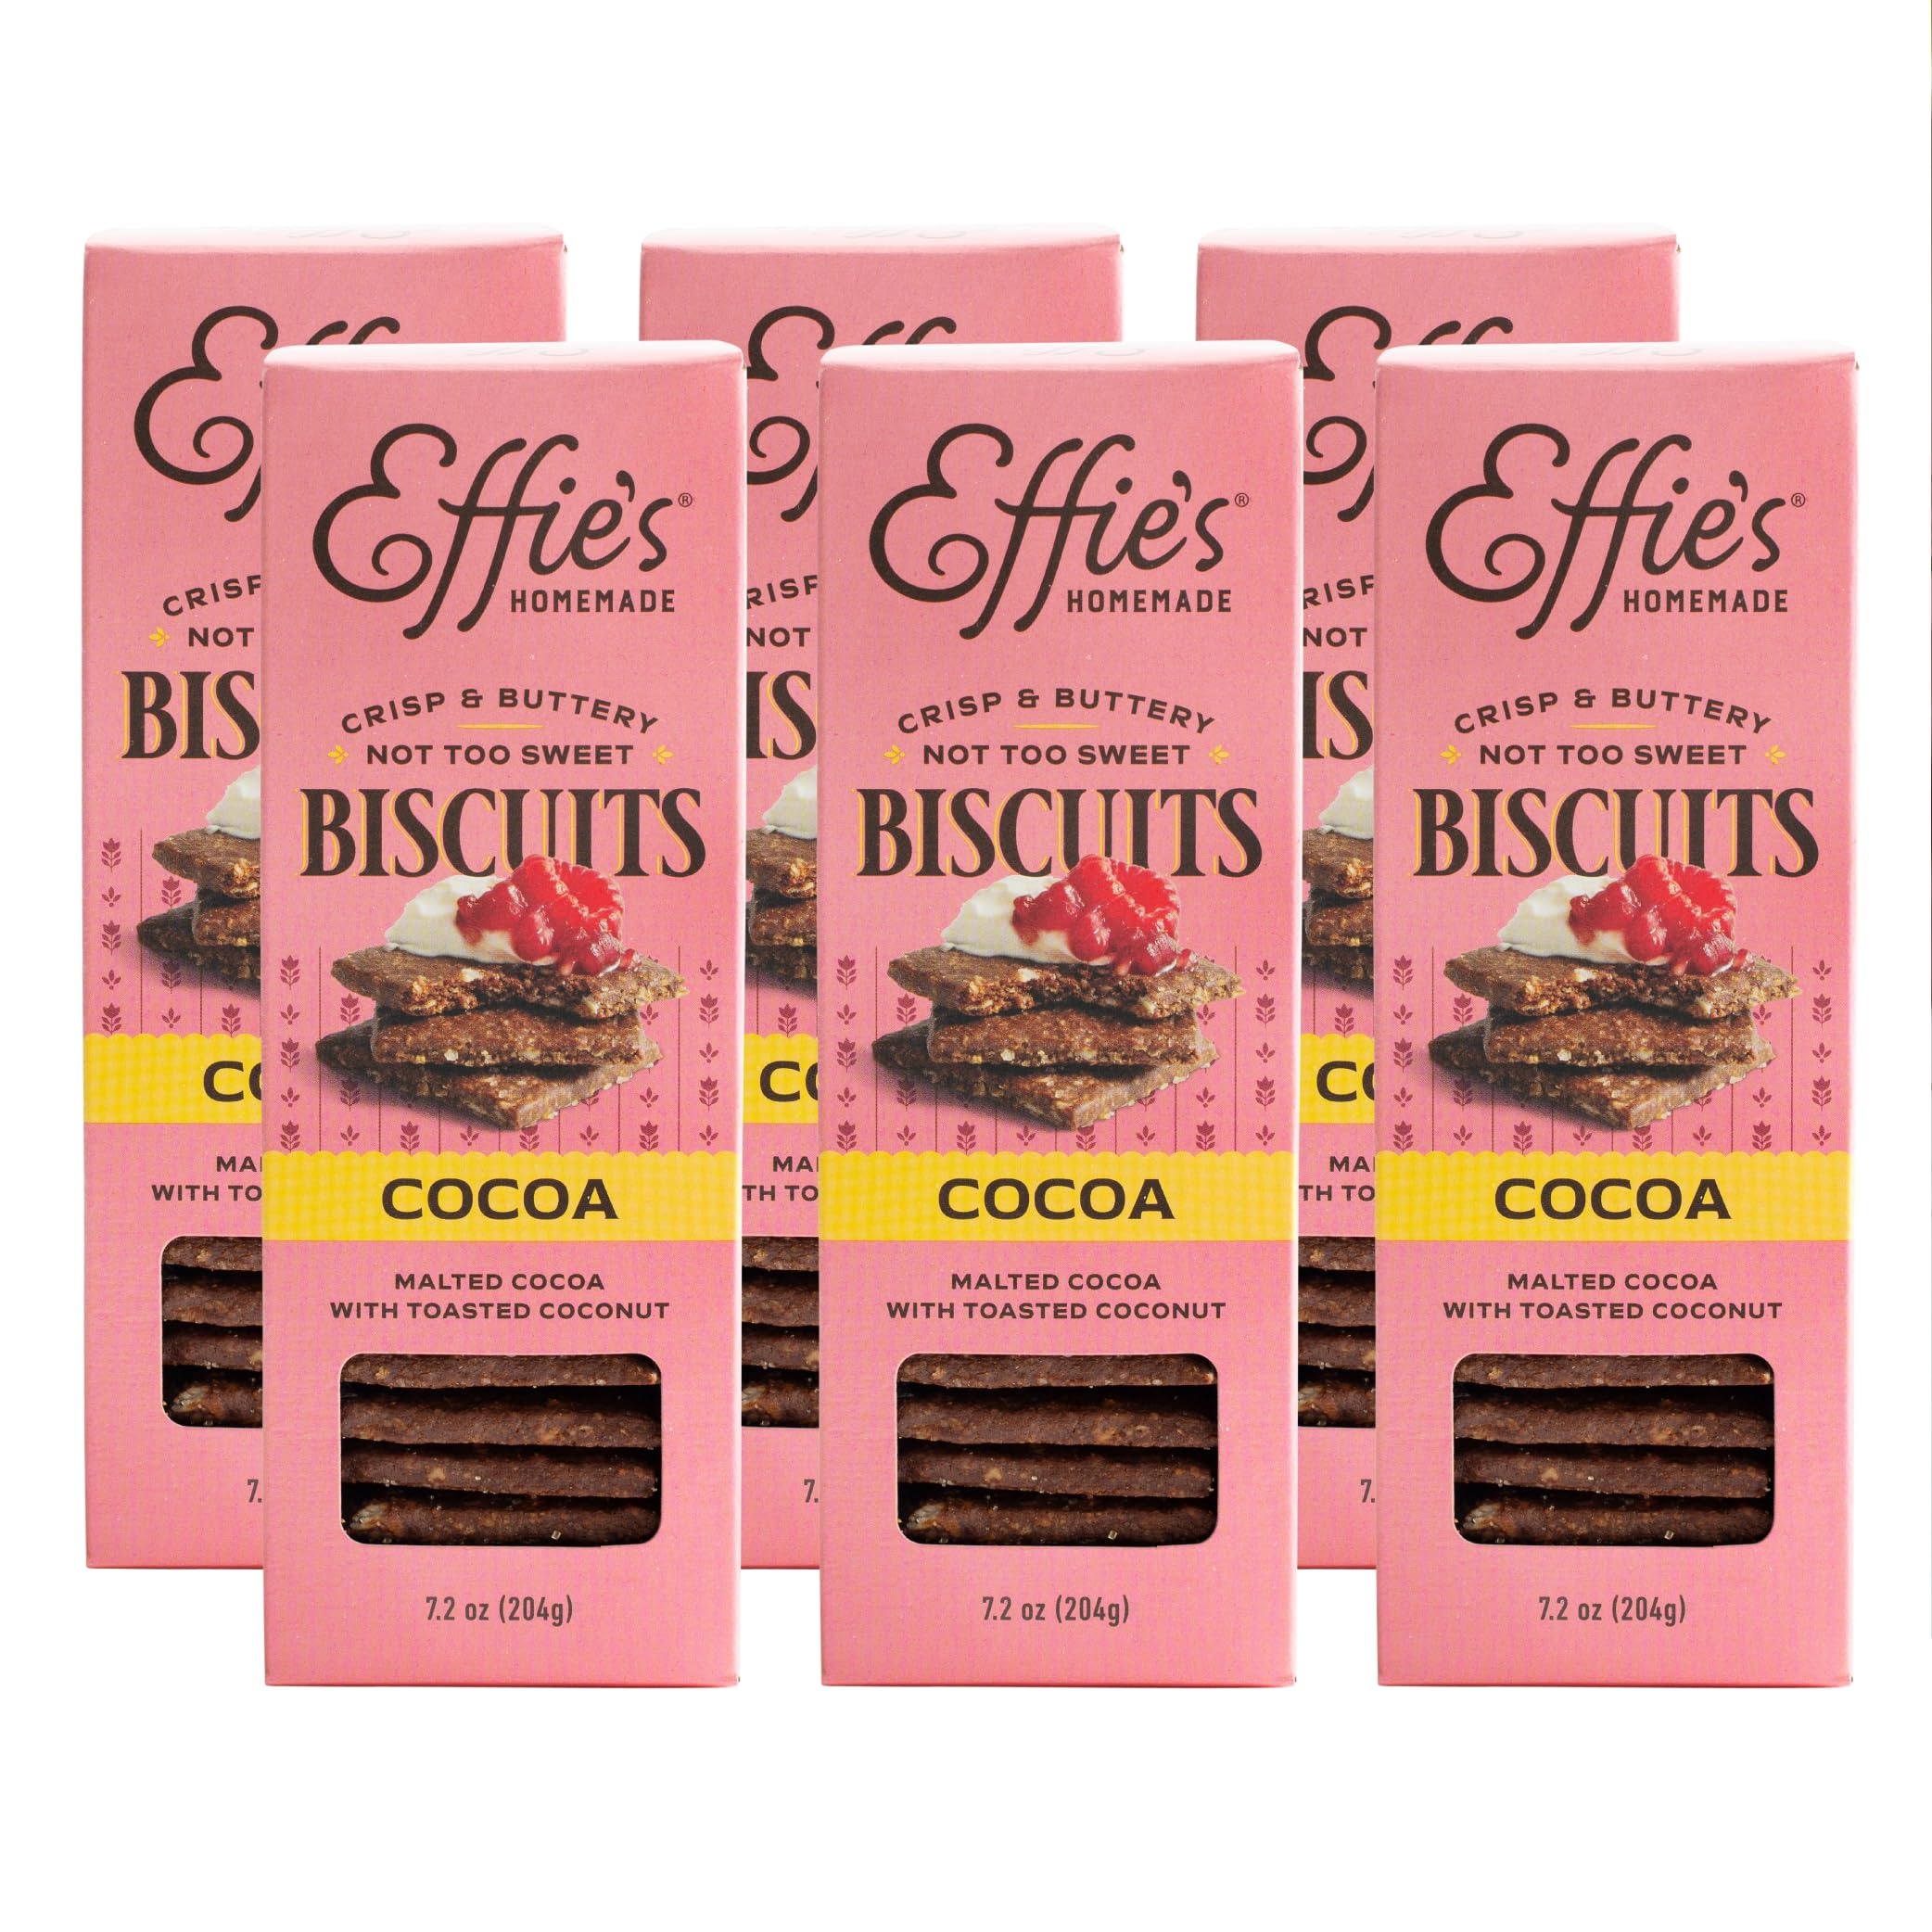
Item Name: Effie's Homemade Biscuits - Cocoa - 6 Pack
Bullet Point 1: CLASSIC COCOA: Malted cocoa with crisp layers of oats and toasted coconut. Top with a dollop of mascarpone and fresh berries or a bright marmalade.
Bullet Point 2: BEHOLD THE BISCUIT: All of Effie's Homemade Biscuits are lightly sweet with a bright finish of salt. They're more refined than a cookie and more dynamic than a cracker.
Bullet Point 3: QUALITY INGREDIENTS: Every Effie's Biscuit is made with natural ingredients and real butter, and none of Effie's oats and/or oat products are treated with glyphosate.
Bullet Point 4: INCREDIBLY VERSATILE: Not only are Effie's Homemade Biscuits great with all kinds of cheeses, jams, and toppings, they are a great substitute for any recipe that calls for a cookie or cracker crust.
Bullet Point 5: WOMEN-OWNED BUSINESS: Effie's Homemade is a proud Women-Owned Business that was founded in 2008 by Joan MacIsaac and Irene Costello, who wished to share Joan's mother, Effie's, Oatcake recipe with everyone who loves a simple and tasty treat.
Product Description: Effie's Homemade Biscuits in Cocoa flavor celebrate the timeless delight of chocolate cookies with a unique twist, offering a gourmet experience right at home. These biscuits are a delightful blend of malted cocoa, layered oats, and toasted coconut, designed to satisfy every chocolatier's dream. Perfect for chocolate snacks enthusiasts, these biscuits offer the depth of flavor you're craving with a lightly sweet, crisp texture that finishes with a touch of saltiness. Each biscuit is crafted with quality, natural ingredients and real butter, emphasizing a commitment to taste and authenticity. Effie's Homemade takes pride in ensuring that their oat products are free from glyphosate, prioritizing your well-being with every bite. Made to be more sophisticated than a cookie and more versatile than a cracker, these biscuits are a dream come true. The versatility of Effie's Homemade Biscuits is unmatched. Top them with mascarpone and fresh berries, or pair them with a bright marmalade for a sophisticated afternoon snack. These biscuits also make an excellent pairing with an array of cheeses and jams, whether you're hosting a gathering or enjoying a quiet moment alone. Their dynamic taste and texture make them suitable as a delightful replacement in any recipe requiring a cookie or cracker crust. Founded in 2008 by Joan MacIsaac and Irene Costello, Effie's Homemade is a proud Women-Owned Business. Rooted deeply in tradition, this brand was inspired by Effie MacLellan's original oatcake recipe from Nova Scotia. Effie's legacy continues as a token of love passed down through generations, offering a simple, tasty treat for all chocolate snack lovers to enjoy. Effie's Homemade stands as a testament to the beauty of traditional recipes meeting modern tastes, bringing you an authentic cocoa experience that elevates any moment into something special.
Value: 43.2
Unit: Ounce

Price: 15.12